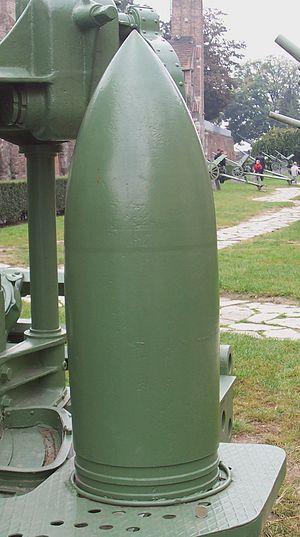
Le mortier Škoda de 305 mm M 11 Haubitze, est une arme de siège fabriquée par les usines Škoda pour l'Armée austro-hongroise, de 1912 à 1916.